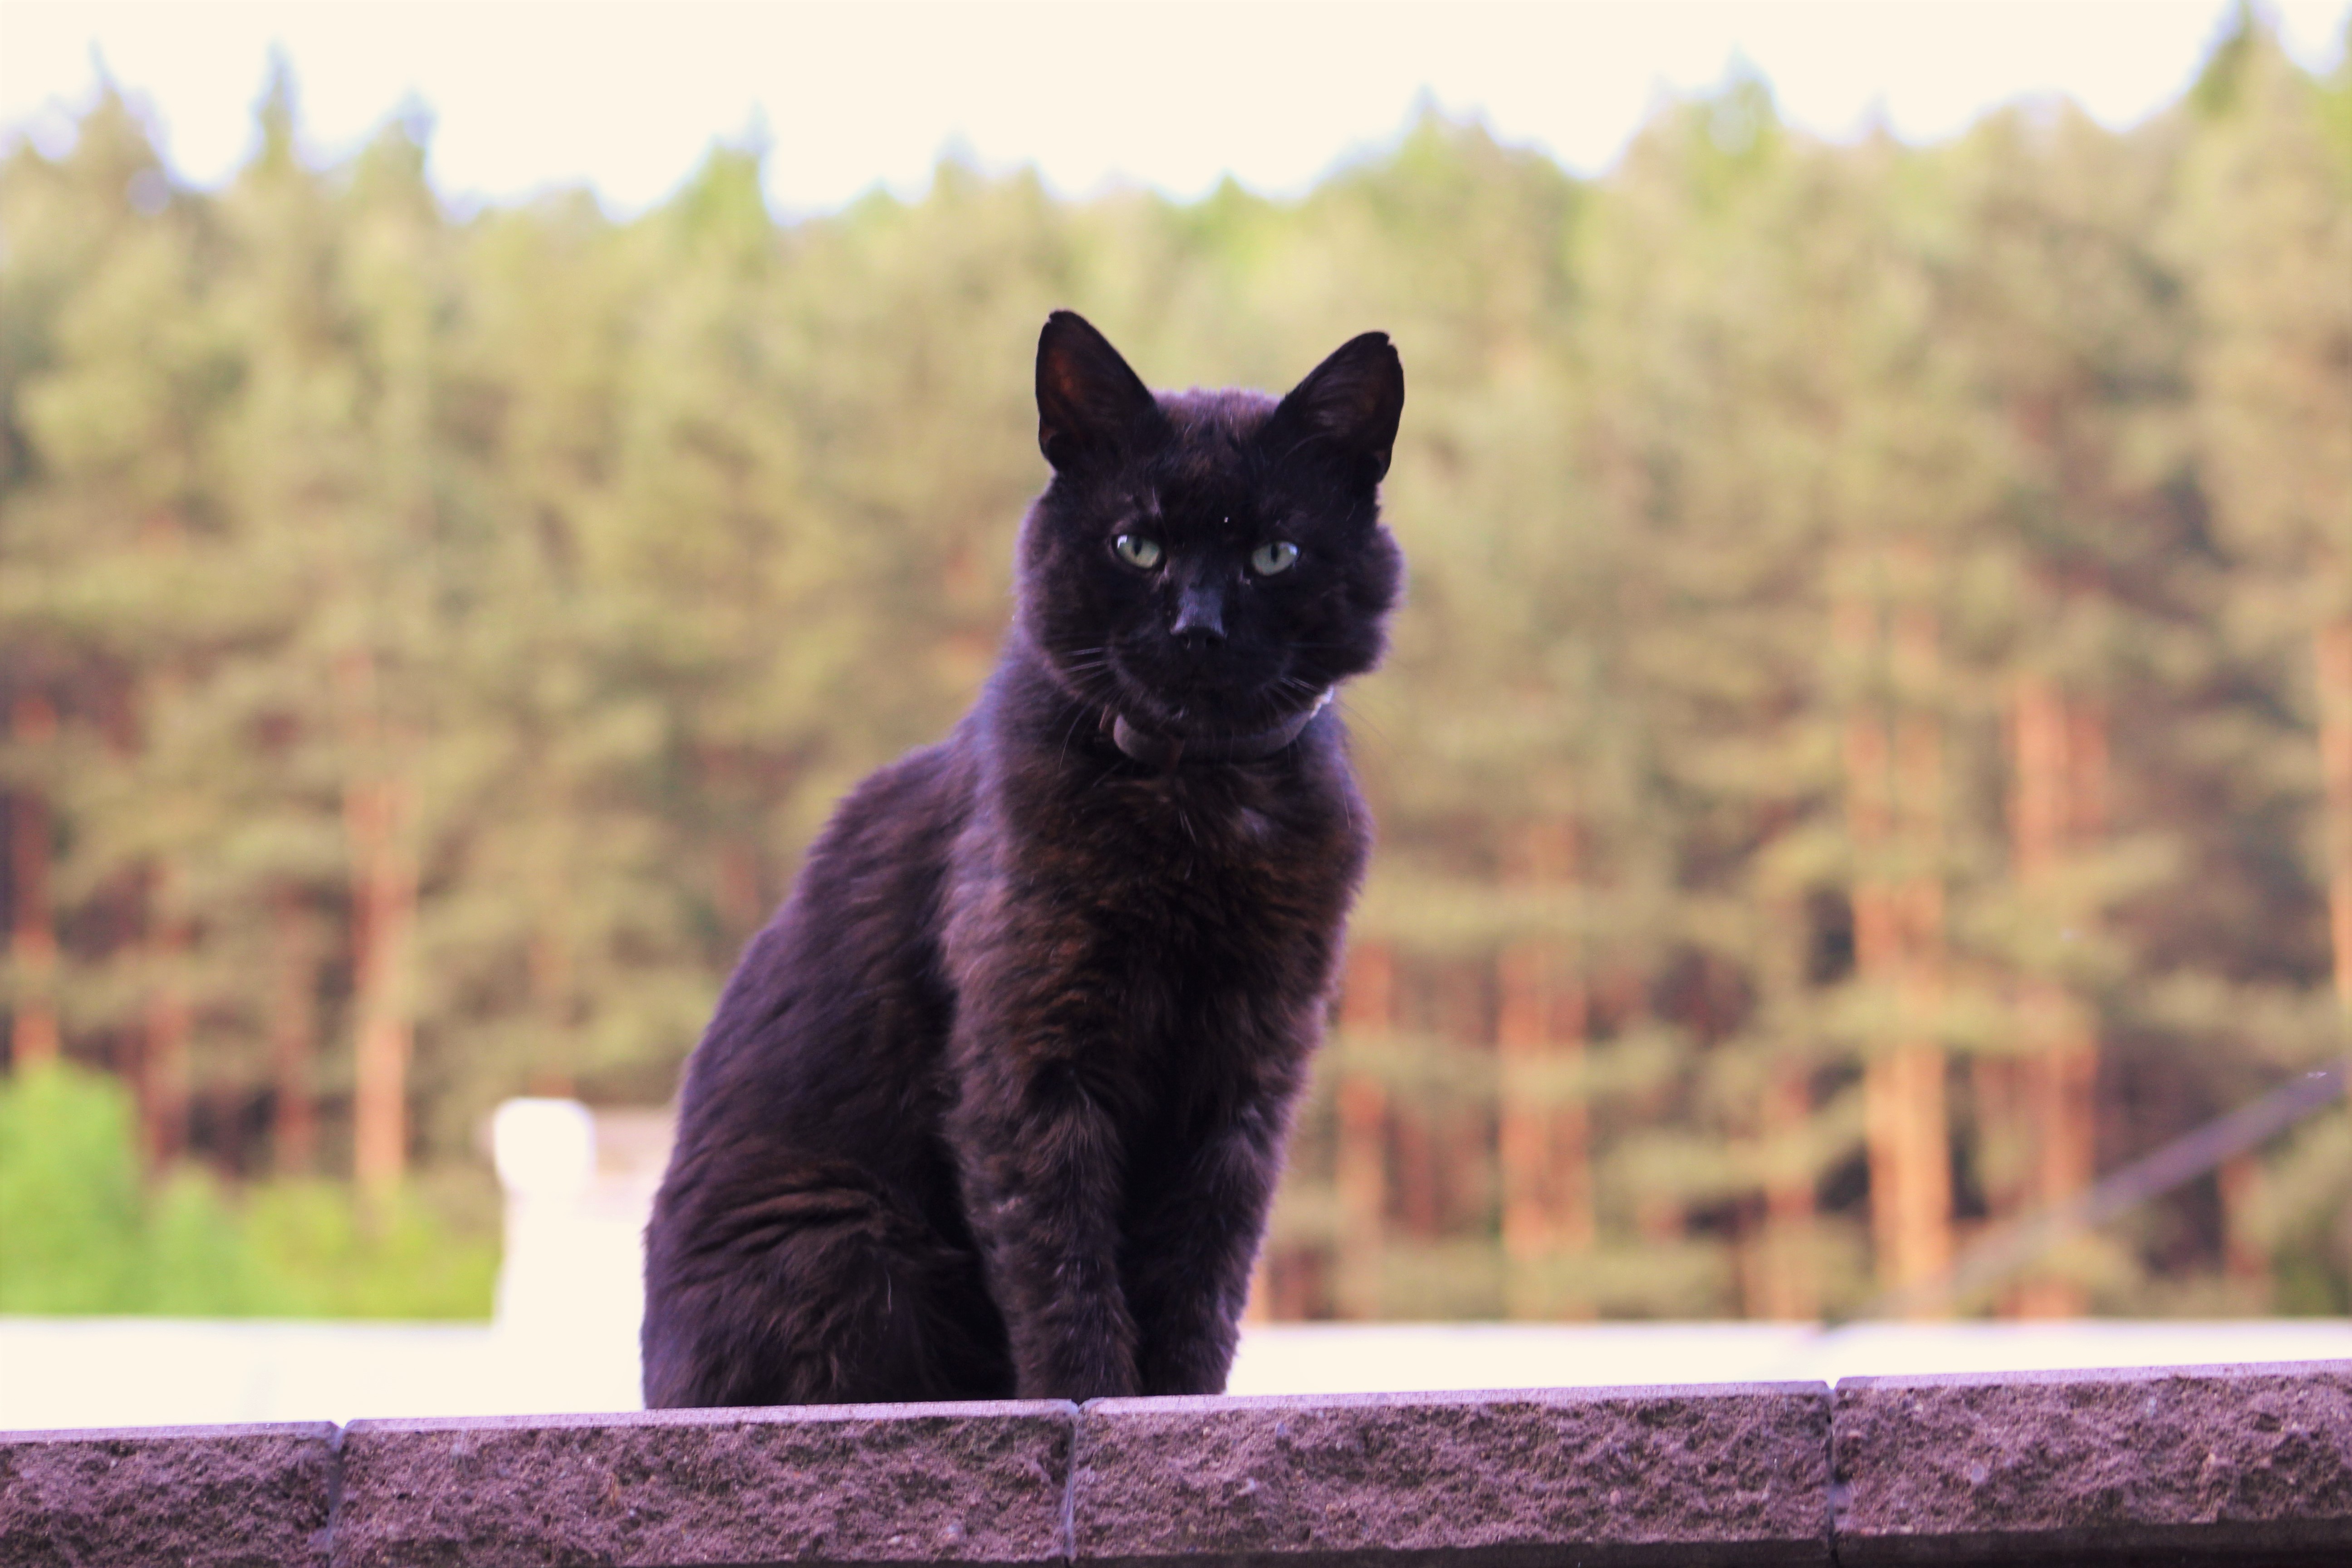
cat, kitty, kitten, meow, black, black cat, mammal, small to medium sized cats, fauna, cat like mammal, whiskers, bombay, domestic short haired cat, fur, korat